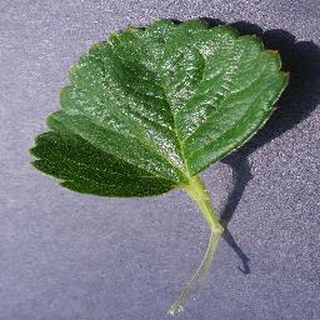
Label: healthy_strawberry